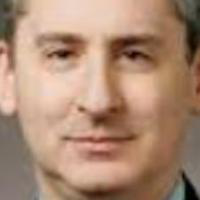
Age group: age 56-65